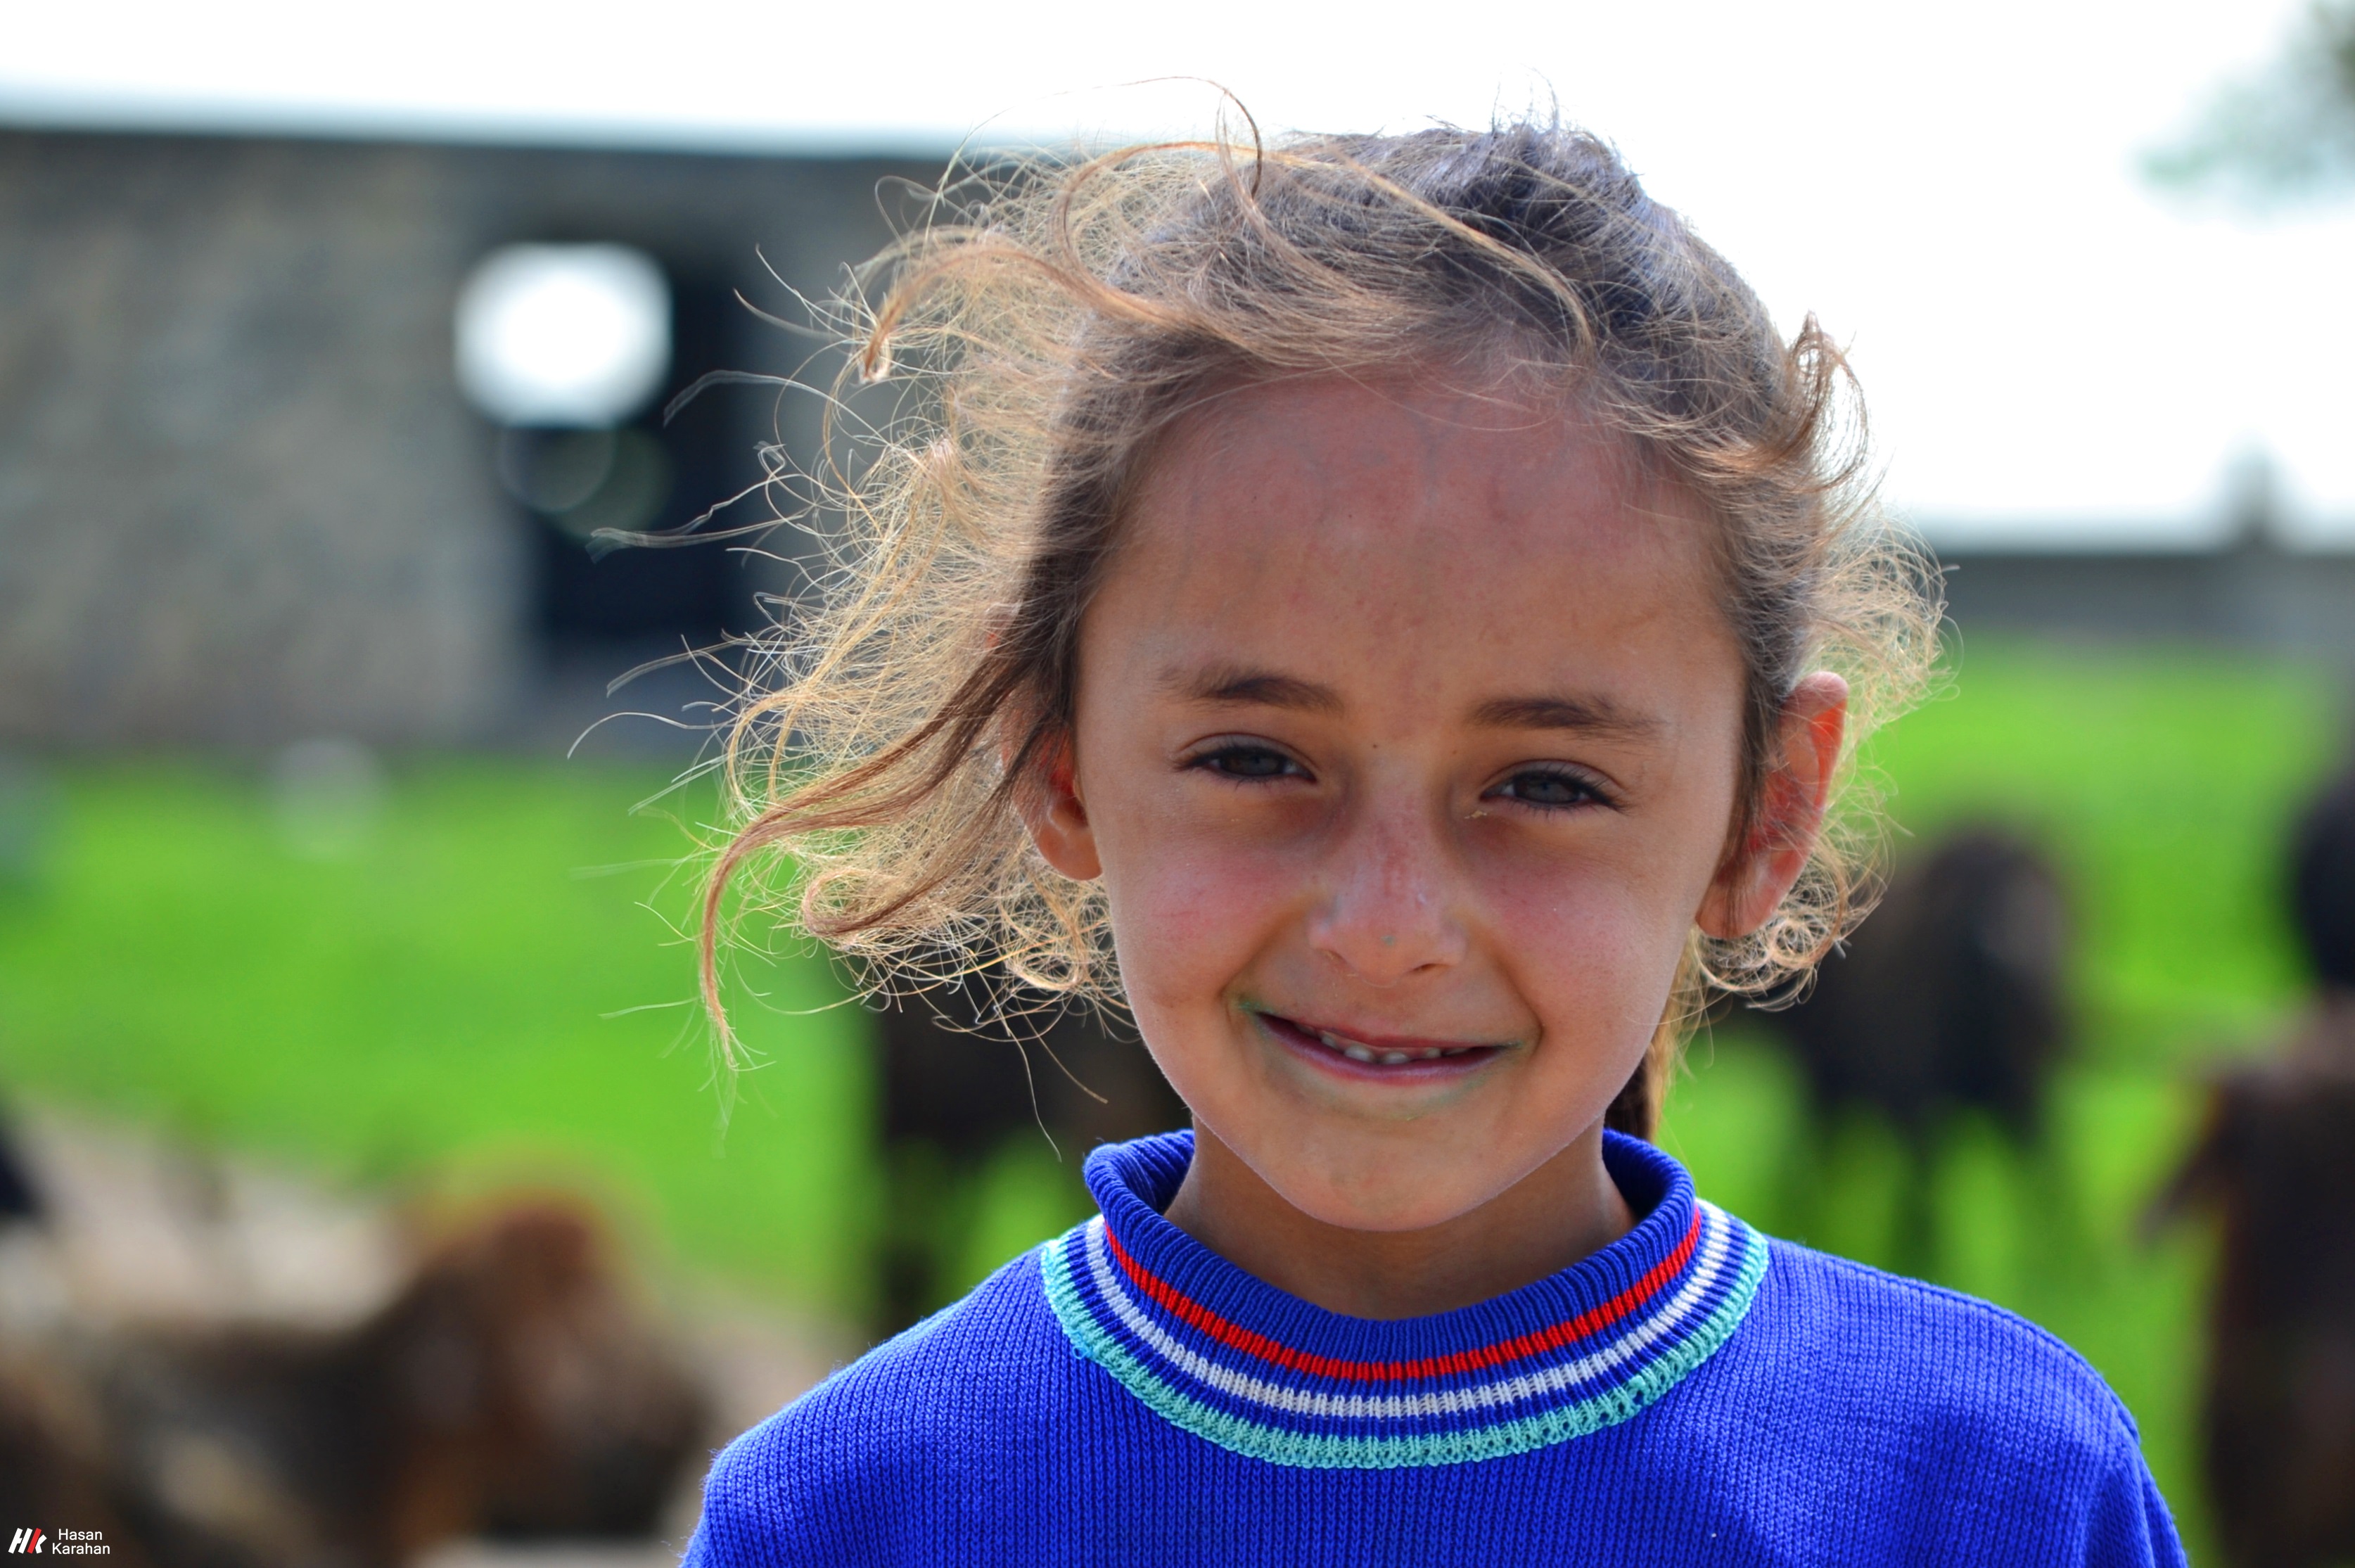
child, model, face, person, facial expression, skin, smile, girl, emotion, eye, hairstyle, boy, fun, human, happiness, portrait photography, toddler